Nathan Bassett

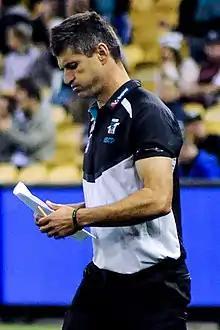
Bassett coaching in April 2018.

Nathan "Bassy" Bassett (born 7 December 1976) is a former Australian rules footballer for the Adelaide Football Club in the Australian Football League (AFL). He is currently an assistant coach with the Port Adelaide Football Club.